Nordic countries

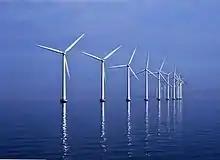
During the recent years, Denmark has invested heavily in windfarms.

Since the late 1990s, the Nordic manufacturing industry has accounted for a slightly declining proportion of the gross domestic product, with Norway being a distinct exception. In Norway, the manufacturing industry's proportion of GDP is still at a high level of around 35 per cent due to the large oil and natural gas sector. In the rest of the Nordic countries, the proportion lies between 15 and 20 per cent. Despite growing production, the manufacturing industry accounts for a decreasing proportion of total employment in the Nordic countries. Among the Nordic countries, Finland is today the number one Nordic industrial country, as the manufacturing industry in Finland accounts for the greatest proportion of the country's jobs, around 16 per cent. By way of comparison, in Denmark, Norway and Iceland it only accounts for less than 13 per cent of total employment.